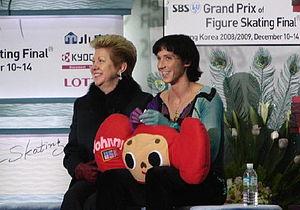
John Garvin "Johnny" Weir-Voronov, né le 2 juillet 1984 à Coatesville, est un patineur artistique et acteur américain. Il est triple champion des États-Unis entre 2004 et 2006 et il est médaillé de bronze aux championnats du monde 2008.